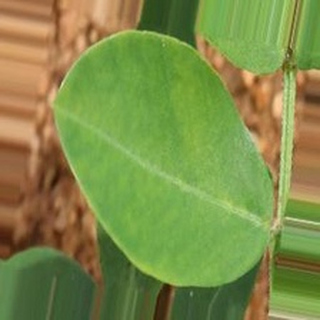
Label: healthy_groundnut